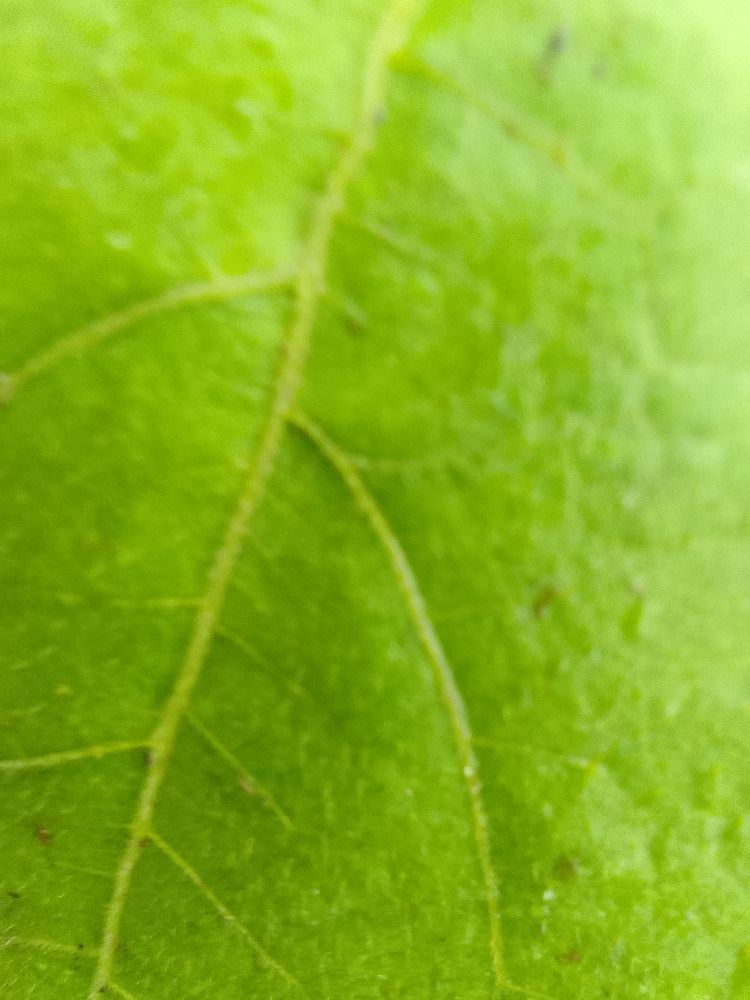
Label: healthy